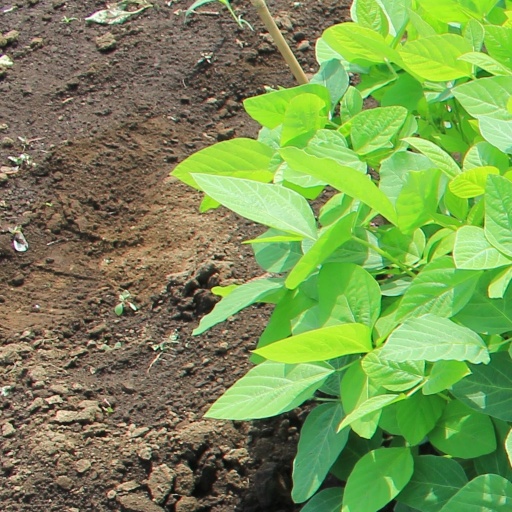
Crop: soybean